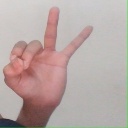
अक्षर: ण